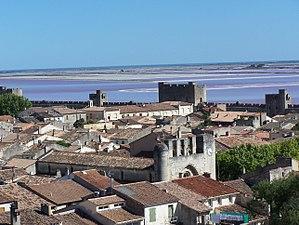
Aigues-Mortes, en occitan Aigas-Mòrtas, en provençal Aigua Morta, est une commune française située dans la pointe sud du département du Gard, en région Occitanie.